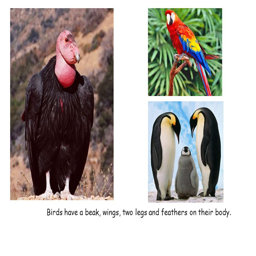
birds have a beak , wings , legs and feathers on their body .